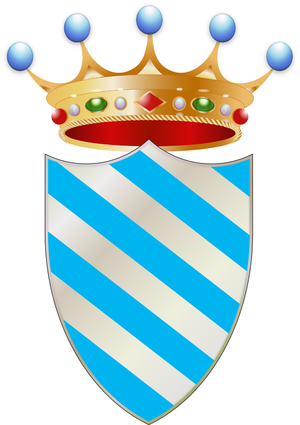
Bugnara est une commune de la province de L'Aquila dans les Abruzzes en Italie.